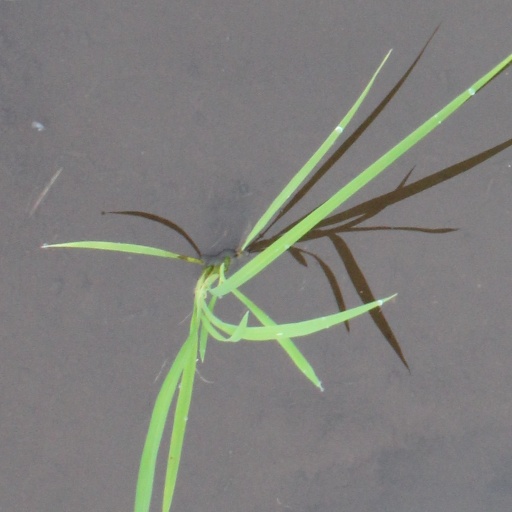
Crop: rice